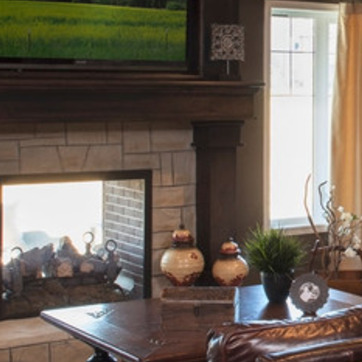
Material: stone